Italy (geographical region)

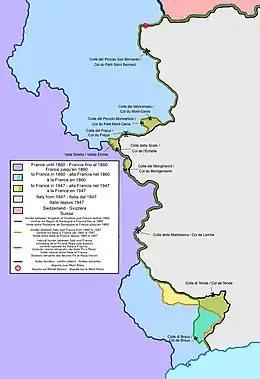
Map of the historical western borders of Italy with highlighting of the natural borders

The Italian Republic occupies 93% of the Italian geographical region. The remaining portion (23 000 km) is divided between several other states, some of which (in order of geographical extension: Malta, San Marino, Monaco, and Vatican City) are entirely included in the political borders. Some strips of western Niçard and the Alpine sector near the French border (Italian up to the 1947 Peace Treaty), Corsica, Italian Switzerland, the Maltese Islands, and Julian March, Slovenian and Croatian, are also ascribed to the Italian geographical region, including the city of Fiume.